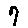
Label: 7